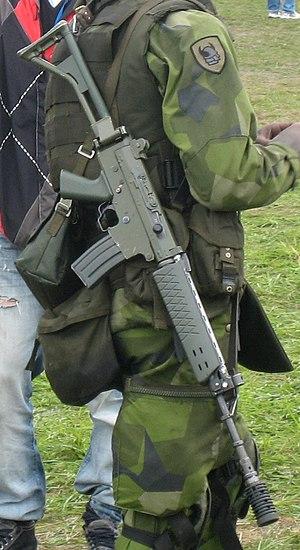
Le fusil d'assaut Ak5 est la version suédoise du FN FNC ayant subi certaines modifications, principalement pour l'adapter au climat scandinave.